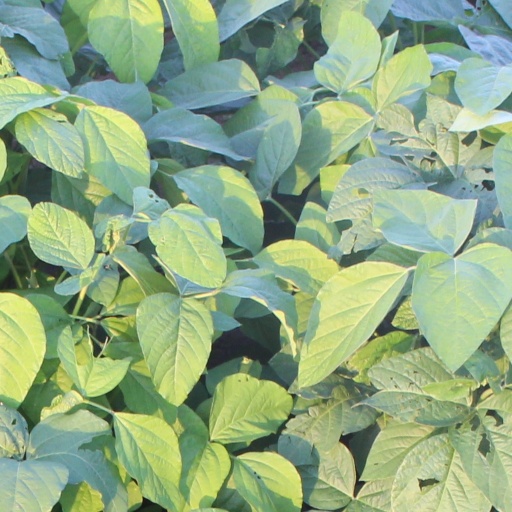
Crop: soybean